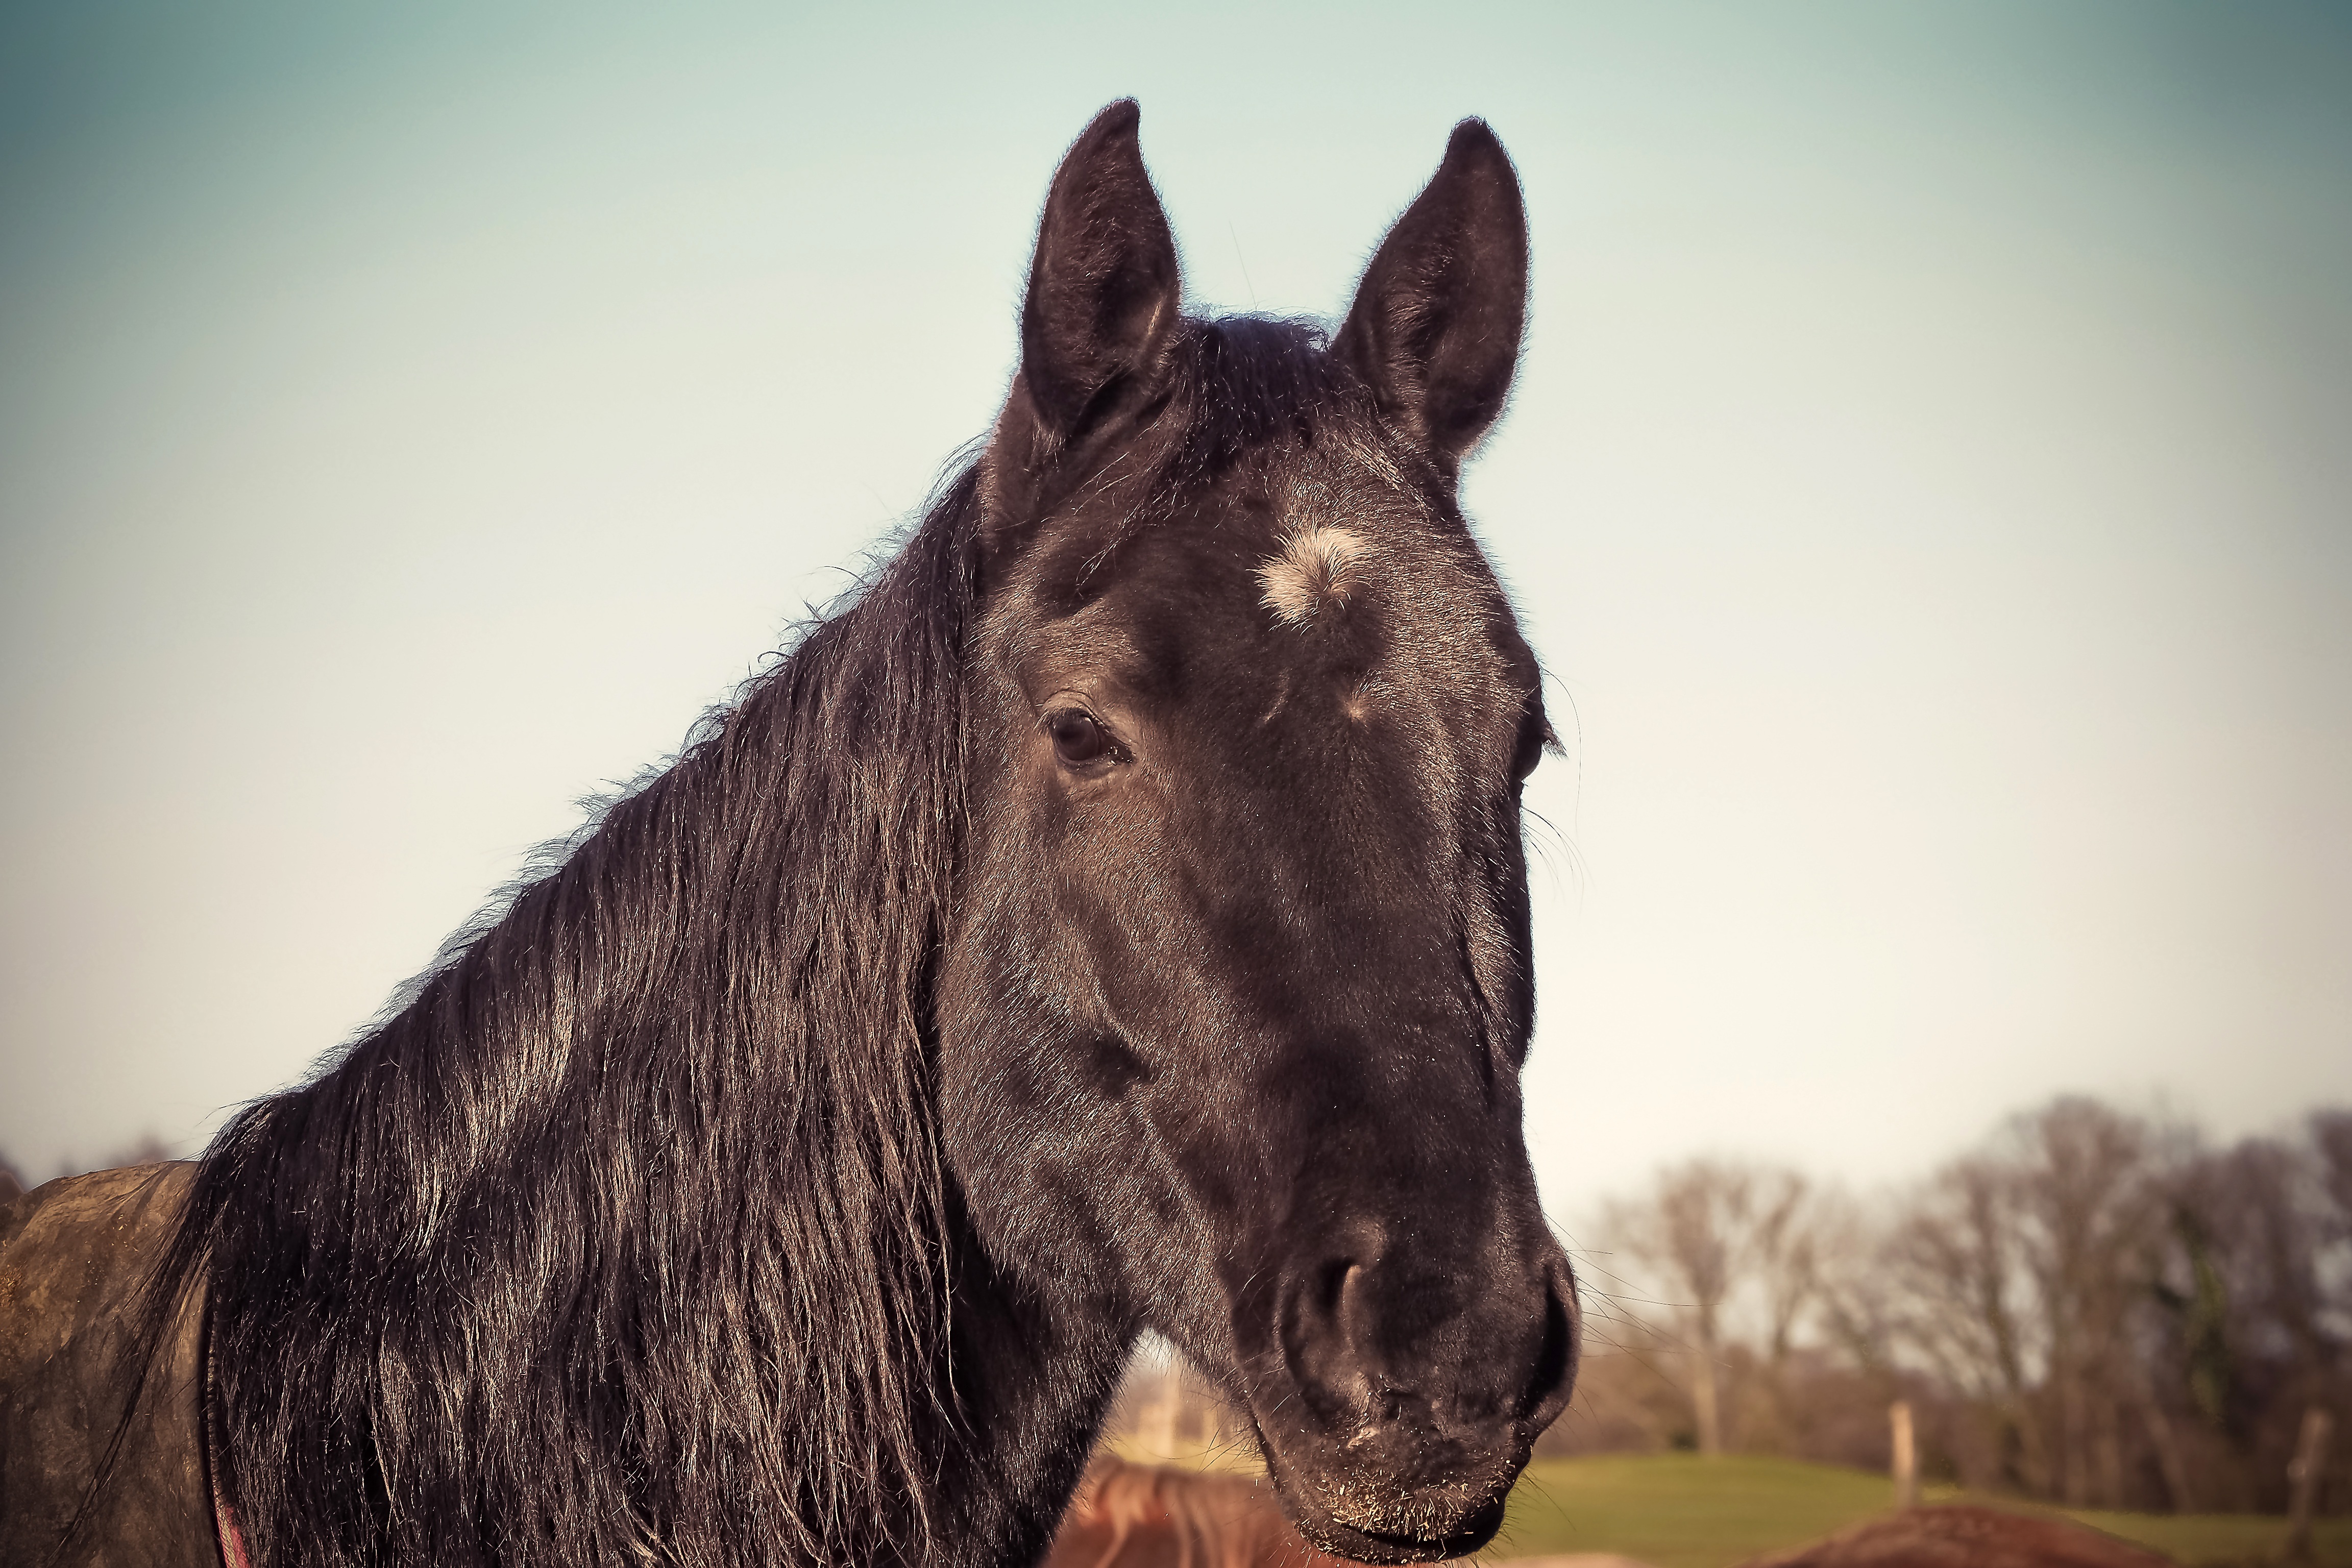
nature, meadow, animal, wildlife, portrait, pasture, horse, brown, mammal, stallion, mane, ride, fauna, donkey, head, vertebrate, mare, coupling, horse head, reiterhof, pferdeportrait, animal portraits, pack animal, horse heads, horse like mammal, mustang horse